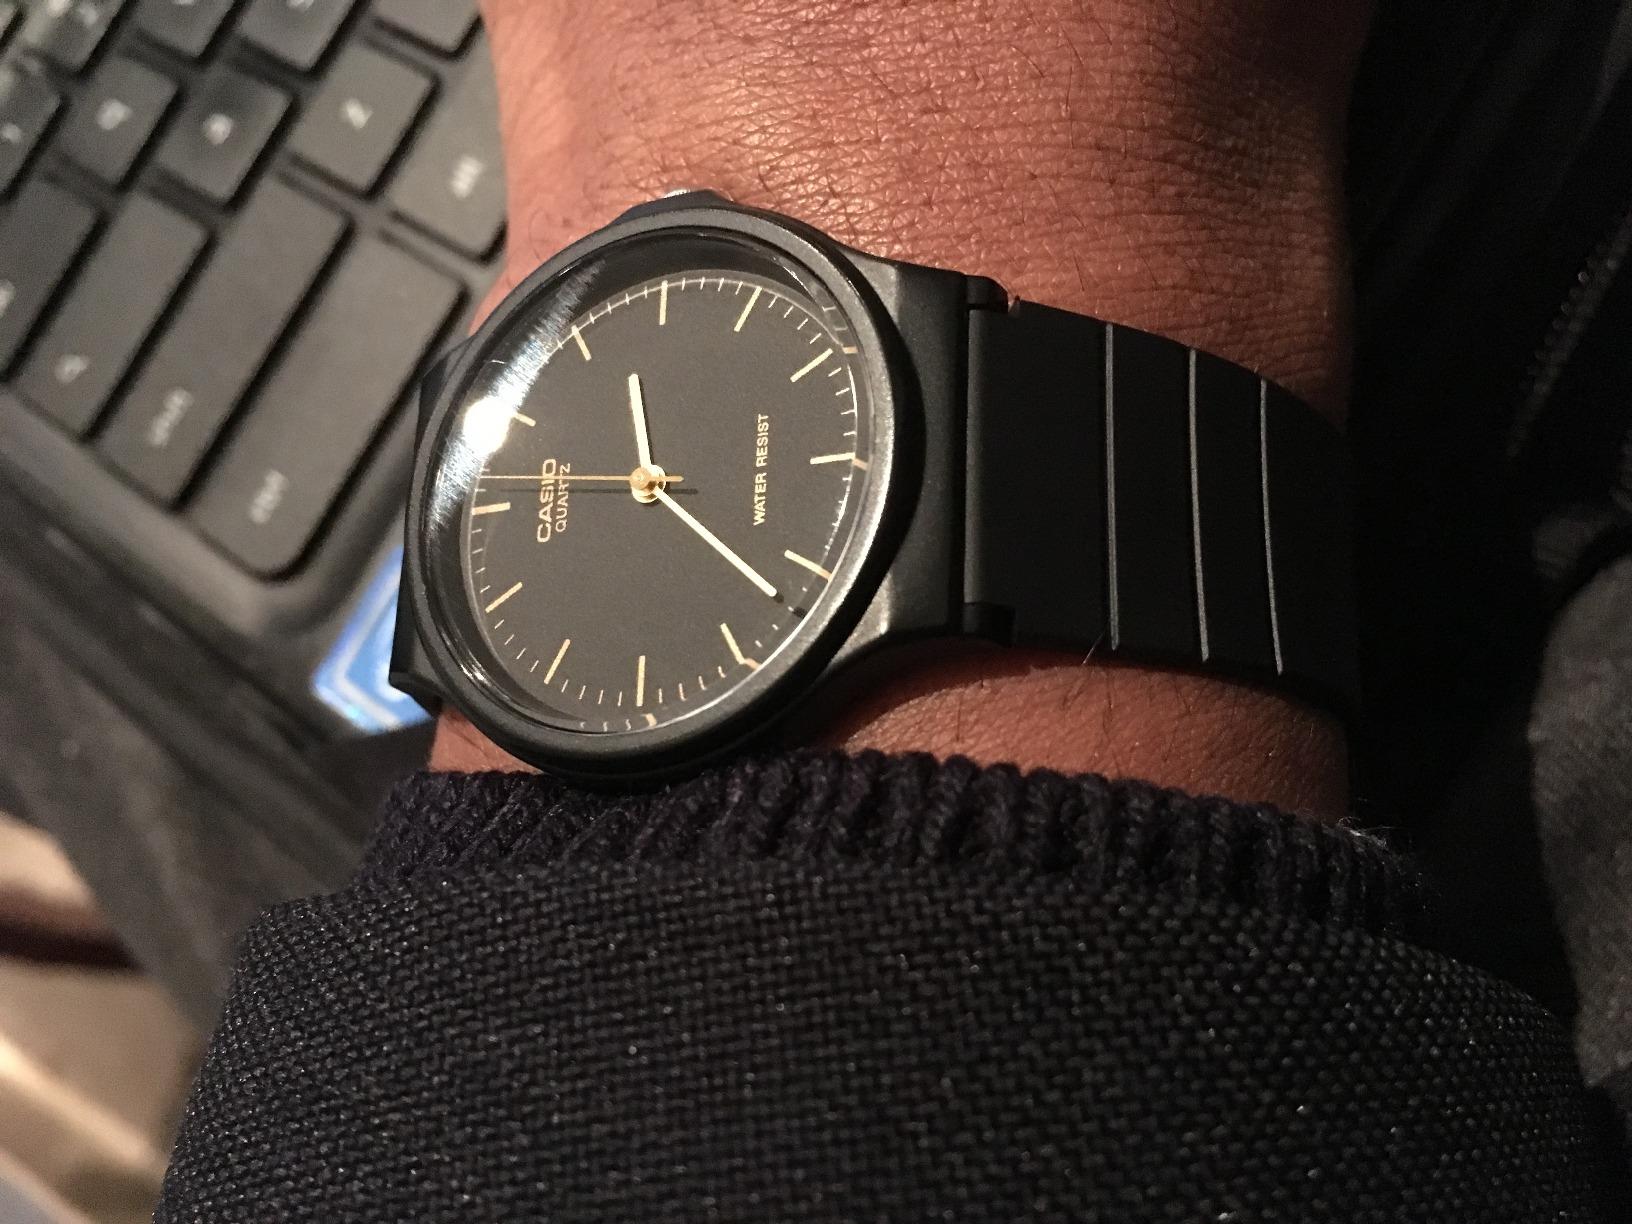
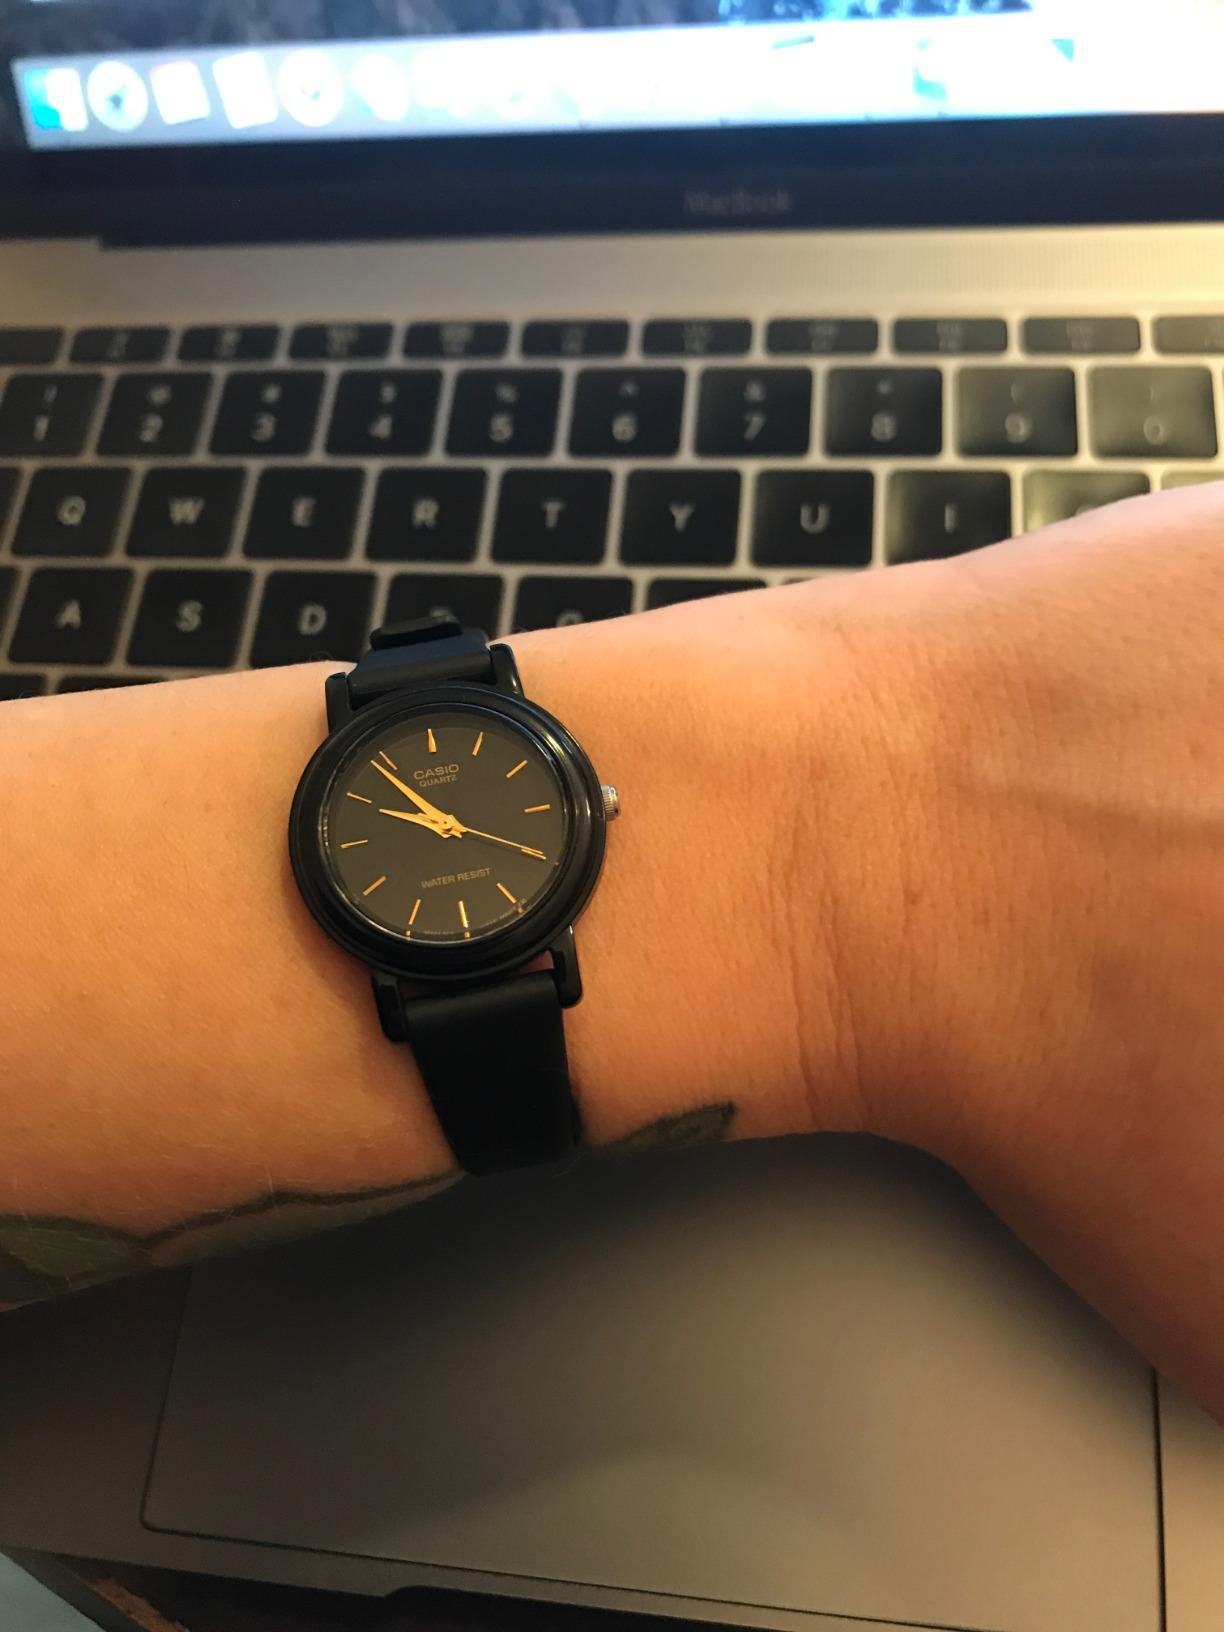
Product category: accessories_watch
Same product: no